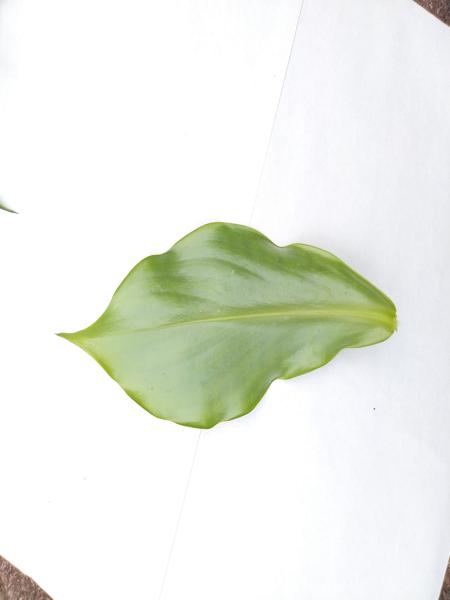
Plant: Insulin